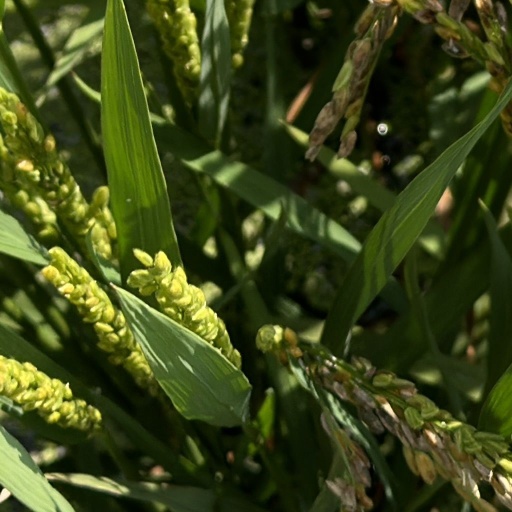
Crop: rice